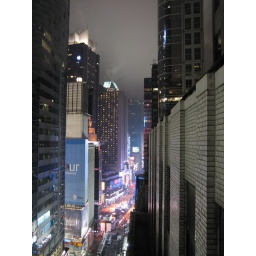
The ball wasn't as impressive in person - it's that teeny little glowing thing in the top left.